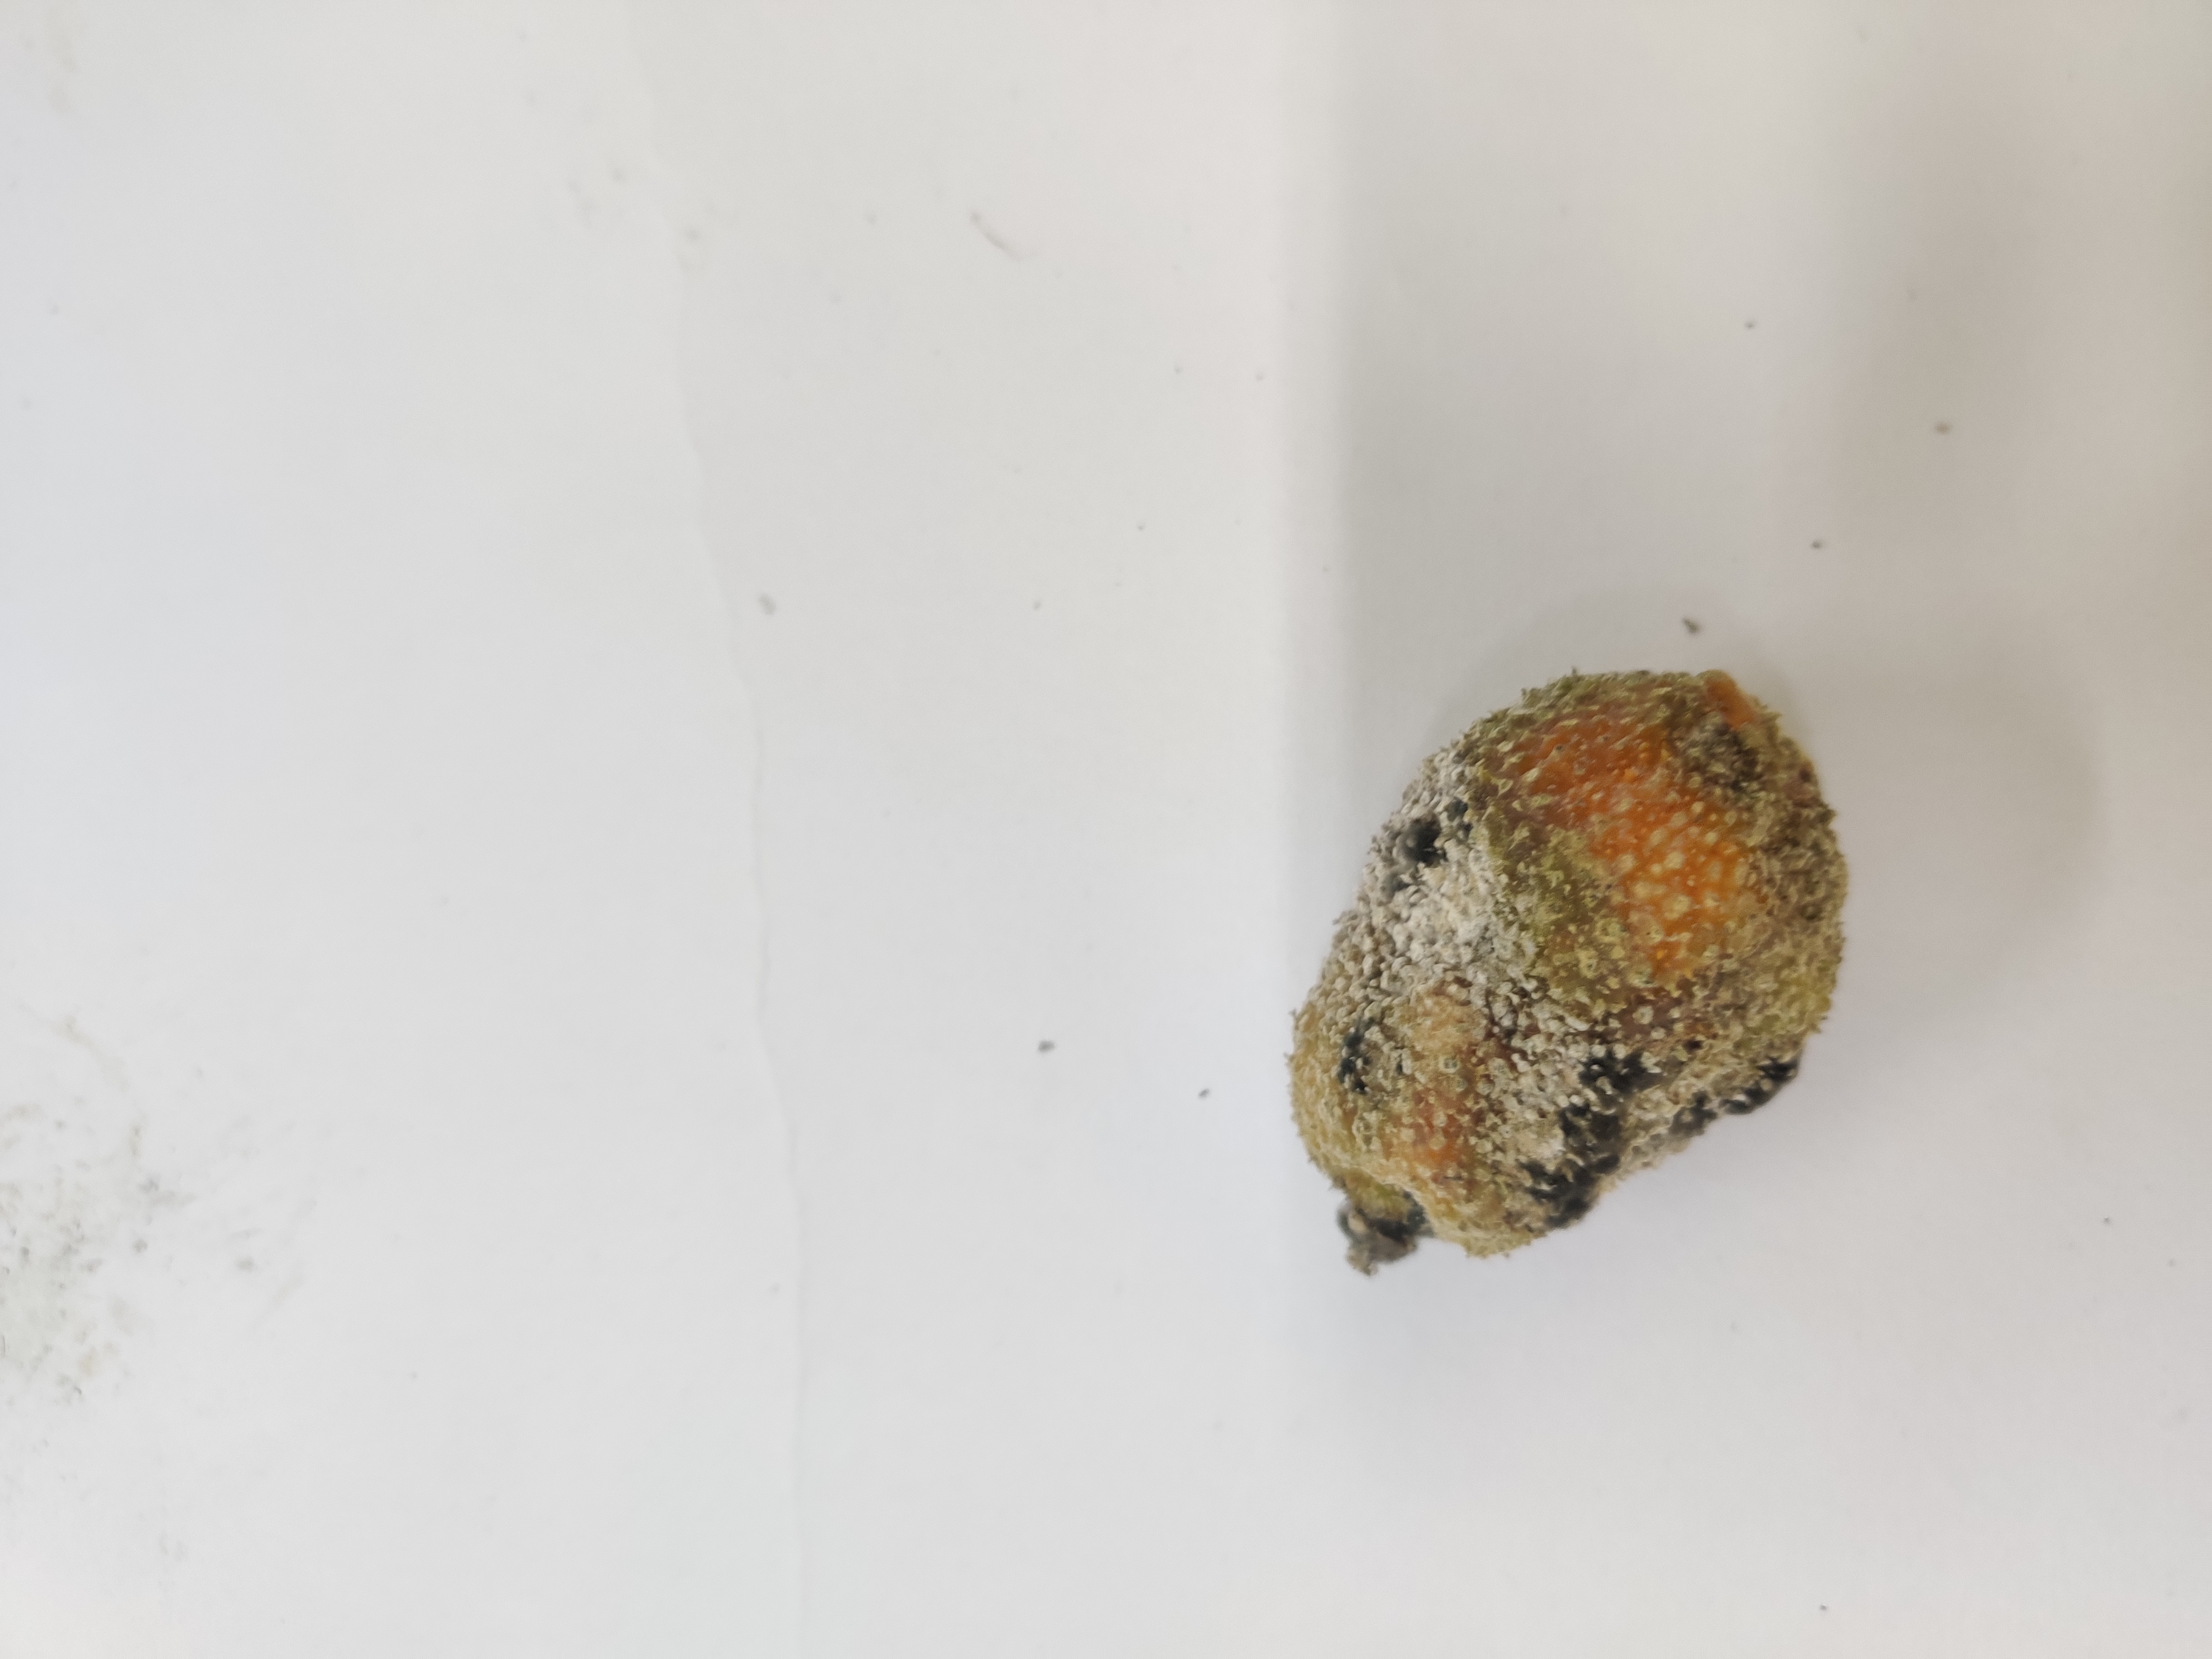
Crop: Spiny Gourd
Condition: Damaged